Curve-shortening flow

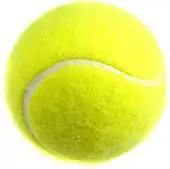
A tennis ball

Curve shortening on a sphere can be used as part of a proof of the tennis ball theorem. This theorem states that every smooth simple closed curve on the sphere that divides the sphere's surface into two equal areas (like the seam of a tennis ball) must have at least four inflection points. The proof comes from the observation that curve shortening preserves the smoothness and area-bisection properties of the curve, and does not increase its number of inflection points. Therefore, it allows the problem to be reduced to the problem for curves near the limiting shape of curve shortening, a great circle.